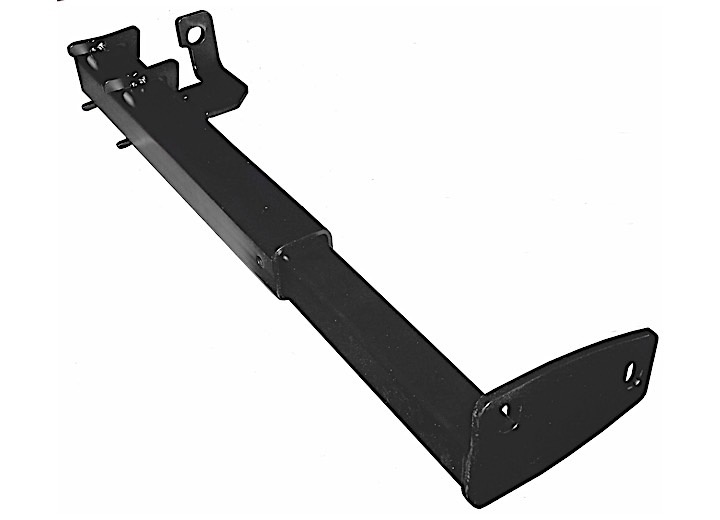
Torklift International REAR TIE DOWN- FORD
True Frame-Mounted Tie Downs bolt directly to the truck frame to safely secure your camper to your truck. 99% no-drill applications. Legendary Lifetime Warranty and proudly made in the USA. Front and rear Tie Downs sold separately.
Brand: Torklift International
Category: Vehicles & Parts > Vehicle Parts & Accessories > Vehicle Storage & Cargo > Motor Vehicle Trailers